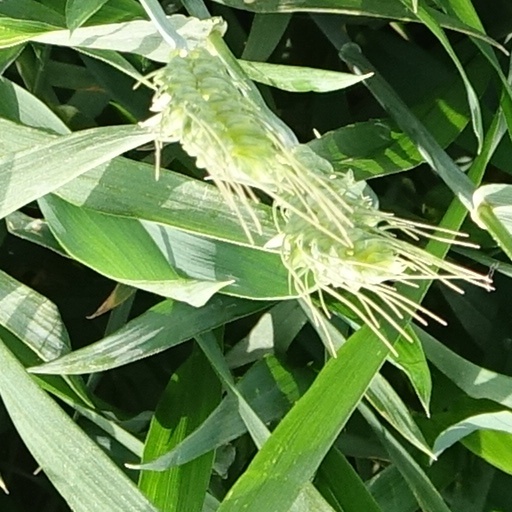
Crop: wheat